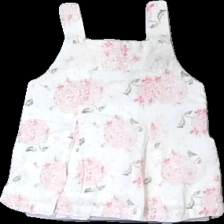
View: back
Type: Dress
Category: Children
Brand: Noa Noa Mellan
Colors: White, Pink
Material: 100% cotton
Pattern: Floral print
Cut: Regular
Size: 104
Season: All
Stains: Minor
Damage: Small stain
Damage location: middle center
Price range: <50
Recommended usage: Reuse